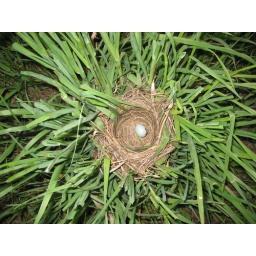
Spring, and all the chicks. this one almost did'nt make it, my horse almost steped on him in the pasture